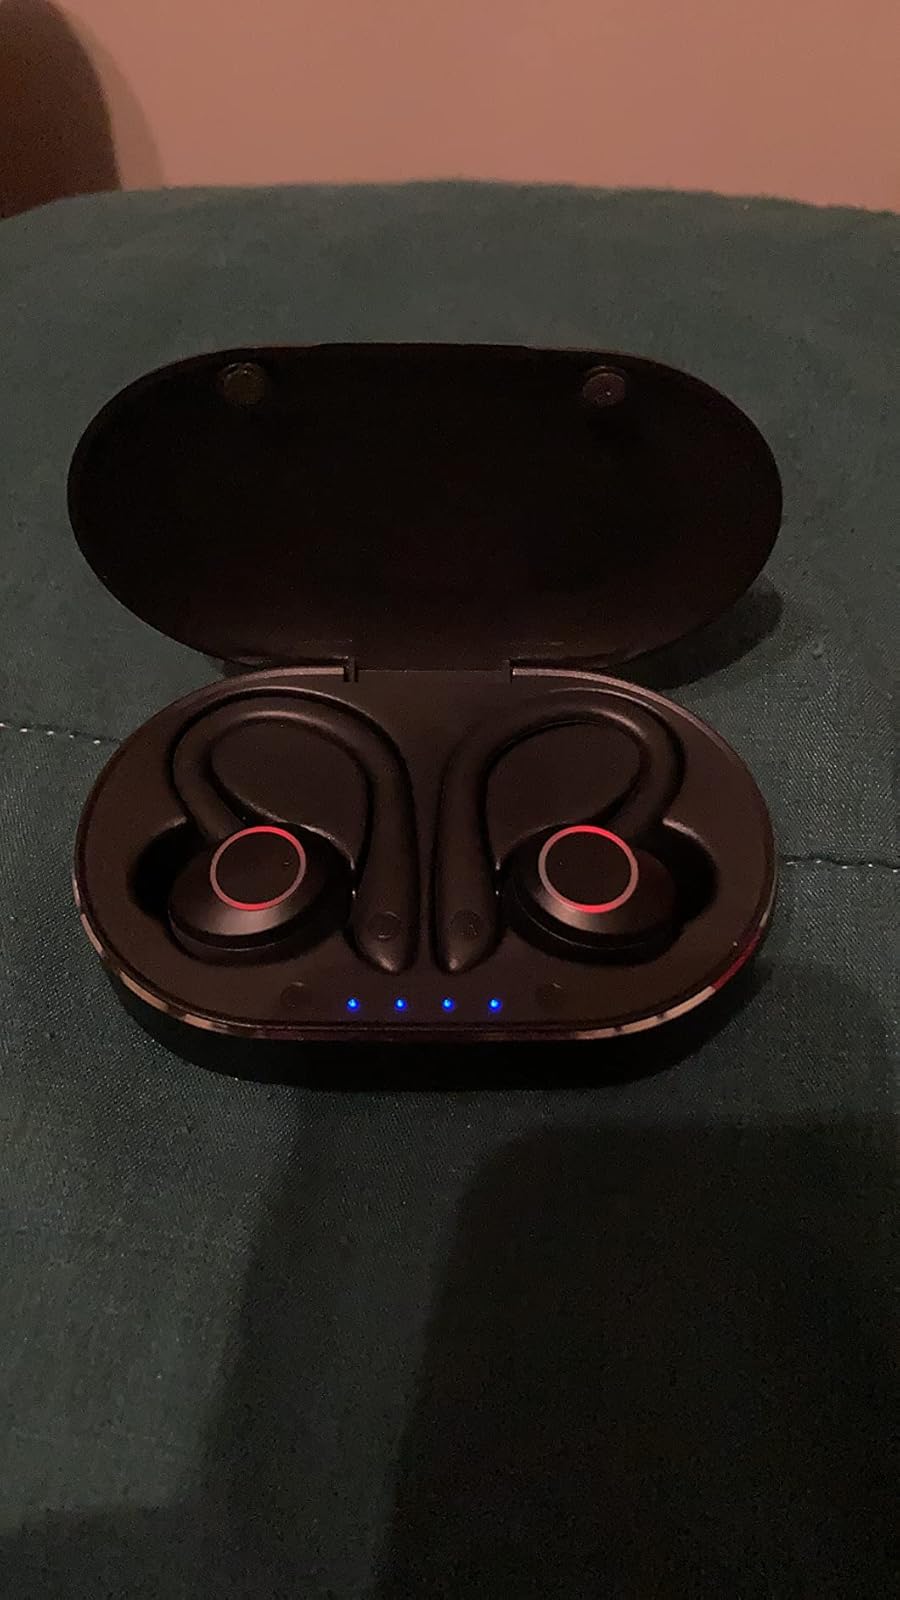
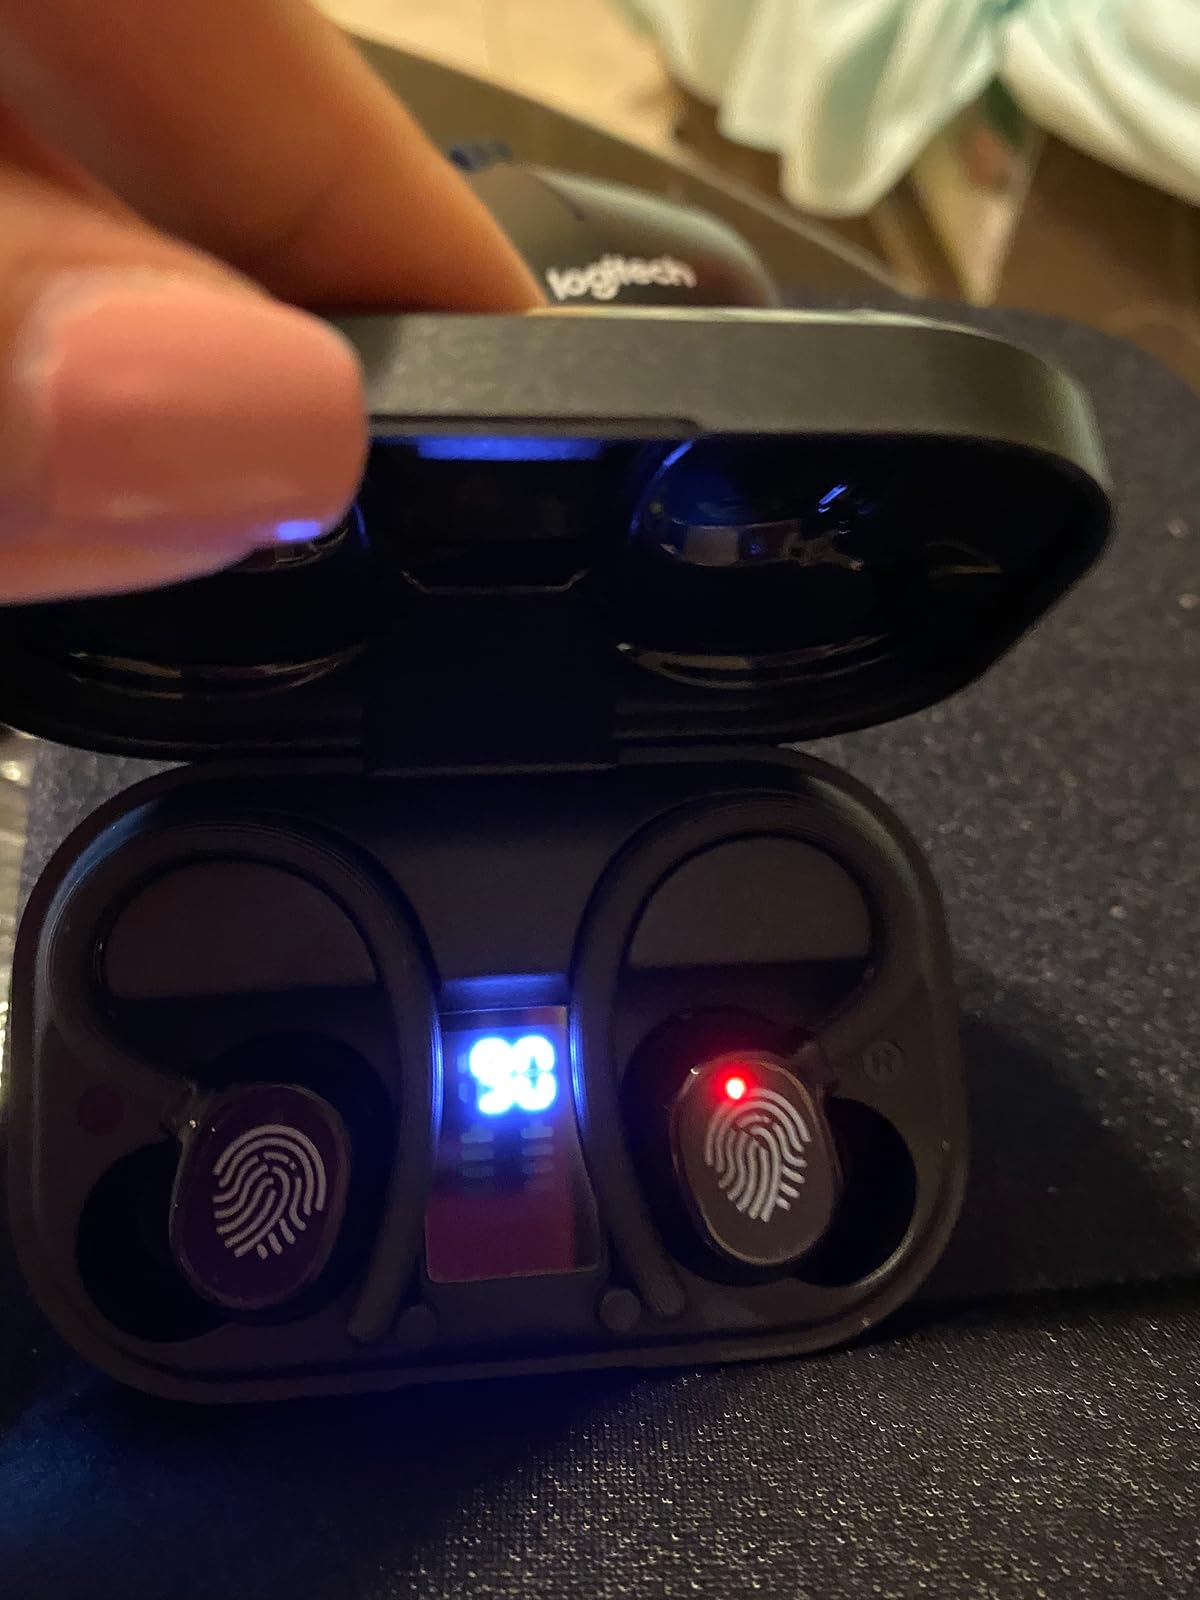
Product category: earbuds
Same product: no